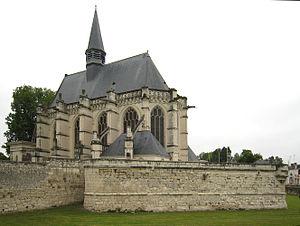
Champigny-sur-Veude est une commune française du département d'Indre-et-Loire, en région Centre-Val de Loire.
Les saintes chapelles royales et princières comprennent, outre celle de Paris, dix chapelles construites en France sur son modèle entre le XIIIᵉ et le milieu du XVIᵉ siècle. Elles ont été fondées soit par un roi, soit par des princes de sang royal qui souhaitaient s'inscrire dans la lignée de saint Louis et rehausser le prestige de leur résidence.
La Sainte-Chapelle de Champigny-sur-Veude est un édifice chrétien construit en 1499 à Champigny-sur-Veude et qui fait partie des sept Saintes chapelles.